Sabah

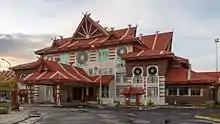
The branch building of National Department for Culture and Arts in Kota Kinabalu

Sabah has a total of road network in 2016, of which are sealed road. Before the formation of Malaysia, the state together with Sarawak only has rudimentary road systems. Most trunk roads was then constructed from the 1970s until the 1980s under the World Bank loans. In 2005, 61% of road coverage in the state were still gravel and unpaved, comprising federal roads and state roads, of which are sealed while the remaining were gravel and unpaved roads. This led to great disparity between roads in the state with those in the Peninsular, with only 38.9% are sealed while 89.4% have been sealed in the Peninsular. Due to this, SDC was implemented to expand the road coverage in Sabah along with the construction of Pan-Borneo Highway. Since the 9MP, various road projects has been undertaken under the SDC and around RM50 million has been spent to repairs Sabah main roads since the 8MP. The high cost to repair roads frequently has led the Sabah state government to find other alternative ways to connecting every major districts by tunnelling roads through highlands which will also saving time and fuel as the distance being shortened as well to bypass landslides. In early 2016, the expansion project of Pan-Borneo Highway has been launched to expand the road size from single carriageway to four-lane road, while city highway been expand from four-lane to eight-lane as well with the construction of new routes which will connect the state with Sarawak, Brunei and the Trans Kalimantan Highway in Indonesia. The project is divided into two packages: the first package covering the West Coast area will complete in 2021, while the second covering the East Coast area will finish in 2022. All state roads are maintained under the state's Public Works Department, while federal roads maintained by the national Public Works Department.